Municipalities of the canton of Basel-Landschaft

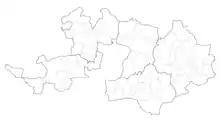
Municipalities in the canton of Basel-Country

The following are the 86 municipalities of the canton of Basel-Country, as of 2009.